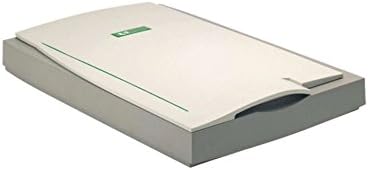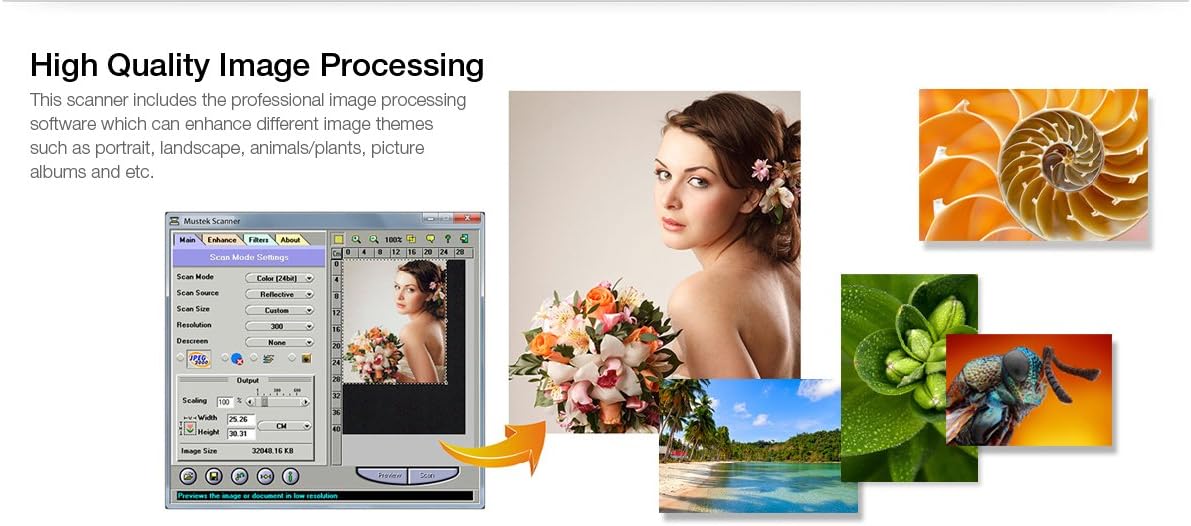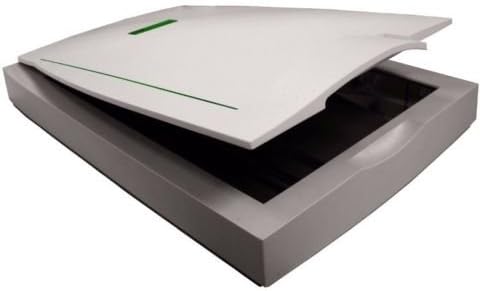
Mustek A3 1200S - High Speed A3 Large Format 11.7-inch x 16.5-inch Color Scanner
Category: All Electronics
Now the new 2017/2018 version! Just released. One of the best and most affordable a3 scanner in the market! Sold by an Authorized Mustek Retailer. Brand New. mustek a3 1200s includes a large a3 flatbed scanner coupled with an expandable lid, which makes it easy to scan thick bound books and large documents. It offers 1200 dpi optical resolution with true 48-bit color scanning. The bundled software allows to scan, fax, email documents, and create a PDF or text file (OCR) easily. Technical Specifications: - Scan Area (Max.): 297 mm x 420 mm (11.7" x 16.5"). - Resolution: Resolution 1200x1200dpi /can be interpolated to 9600dpi. - USB 2.0 connectivity for reliable and fast transfer. - Supports 10 / 8 / 7 / Vista / XP (Service Pack 3), Mac OS X 10.7~10.11, Linux Ubuntu 1604 (32bit/64bit) / Fedora 24 (32bit/64bit).
Features: Large format color scanner for images and documents | Scanning area: A3 11.7-in x 16.5-in (29.7cm x 42cm) | Resolution 1200x1200dpi /can be interpolated to 9600dpi | USB 2.0 connectivity for reliable, fast transfer | Supports Win 7, XP, Vista; Mac OSX